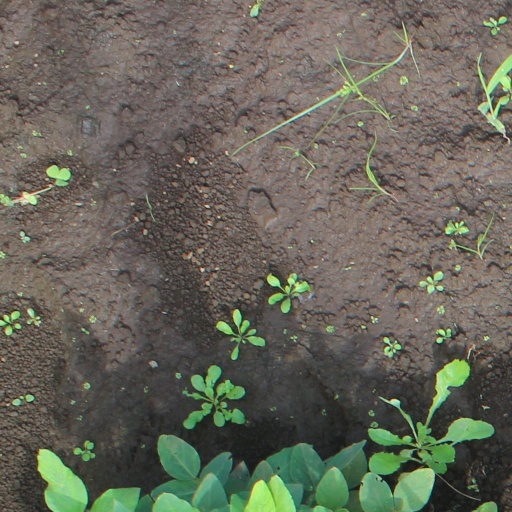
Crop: soybean